Fram (ship)

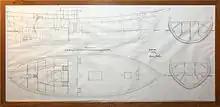
Engineering drawings

"Fram" is a three-masted schooner with a total length of and width of . The ship is both unusually wide and unusually shallow in order to better withstand the forces of pressing ice. A disadvantage of this design is that it rolled more than most ships in heavy seas.